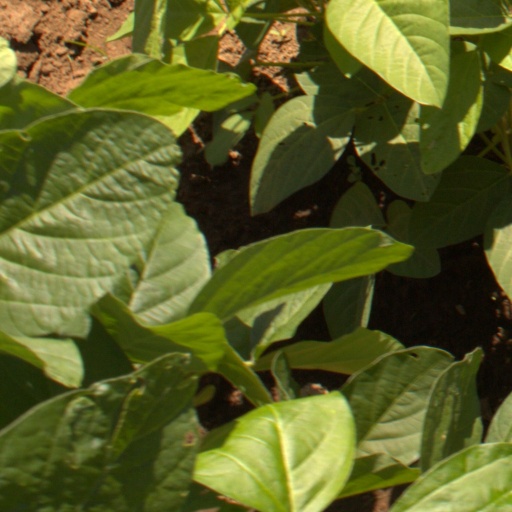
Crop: soybean